Night Sky (TV series)

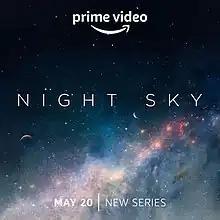
Release poster

Night Sky is an American science fiction drama television series created by Holden Miller for Amazon Studios and Legendary Television. It stars Sissy Spacek and J. K. Simmons as a couple who possess a chamber leading to another planet. Chai Hansen, Adam Bartley, Julieta Zylberberg, Rocío Hernández, Kiah McKirnan, Beth Lacke, Stephen Louis Grush, and Cass Buggé co-star. The series was shot in Illinois and Jujuy Province, Argentina.